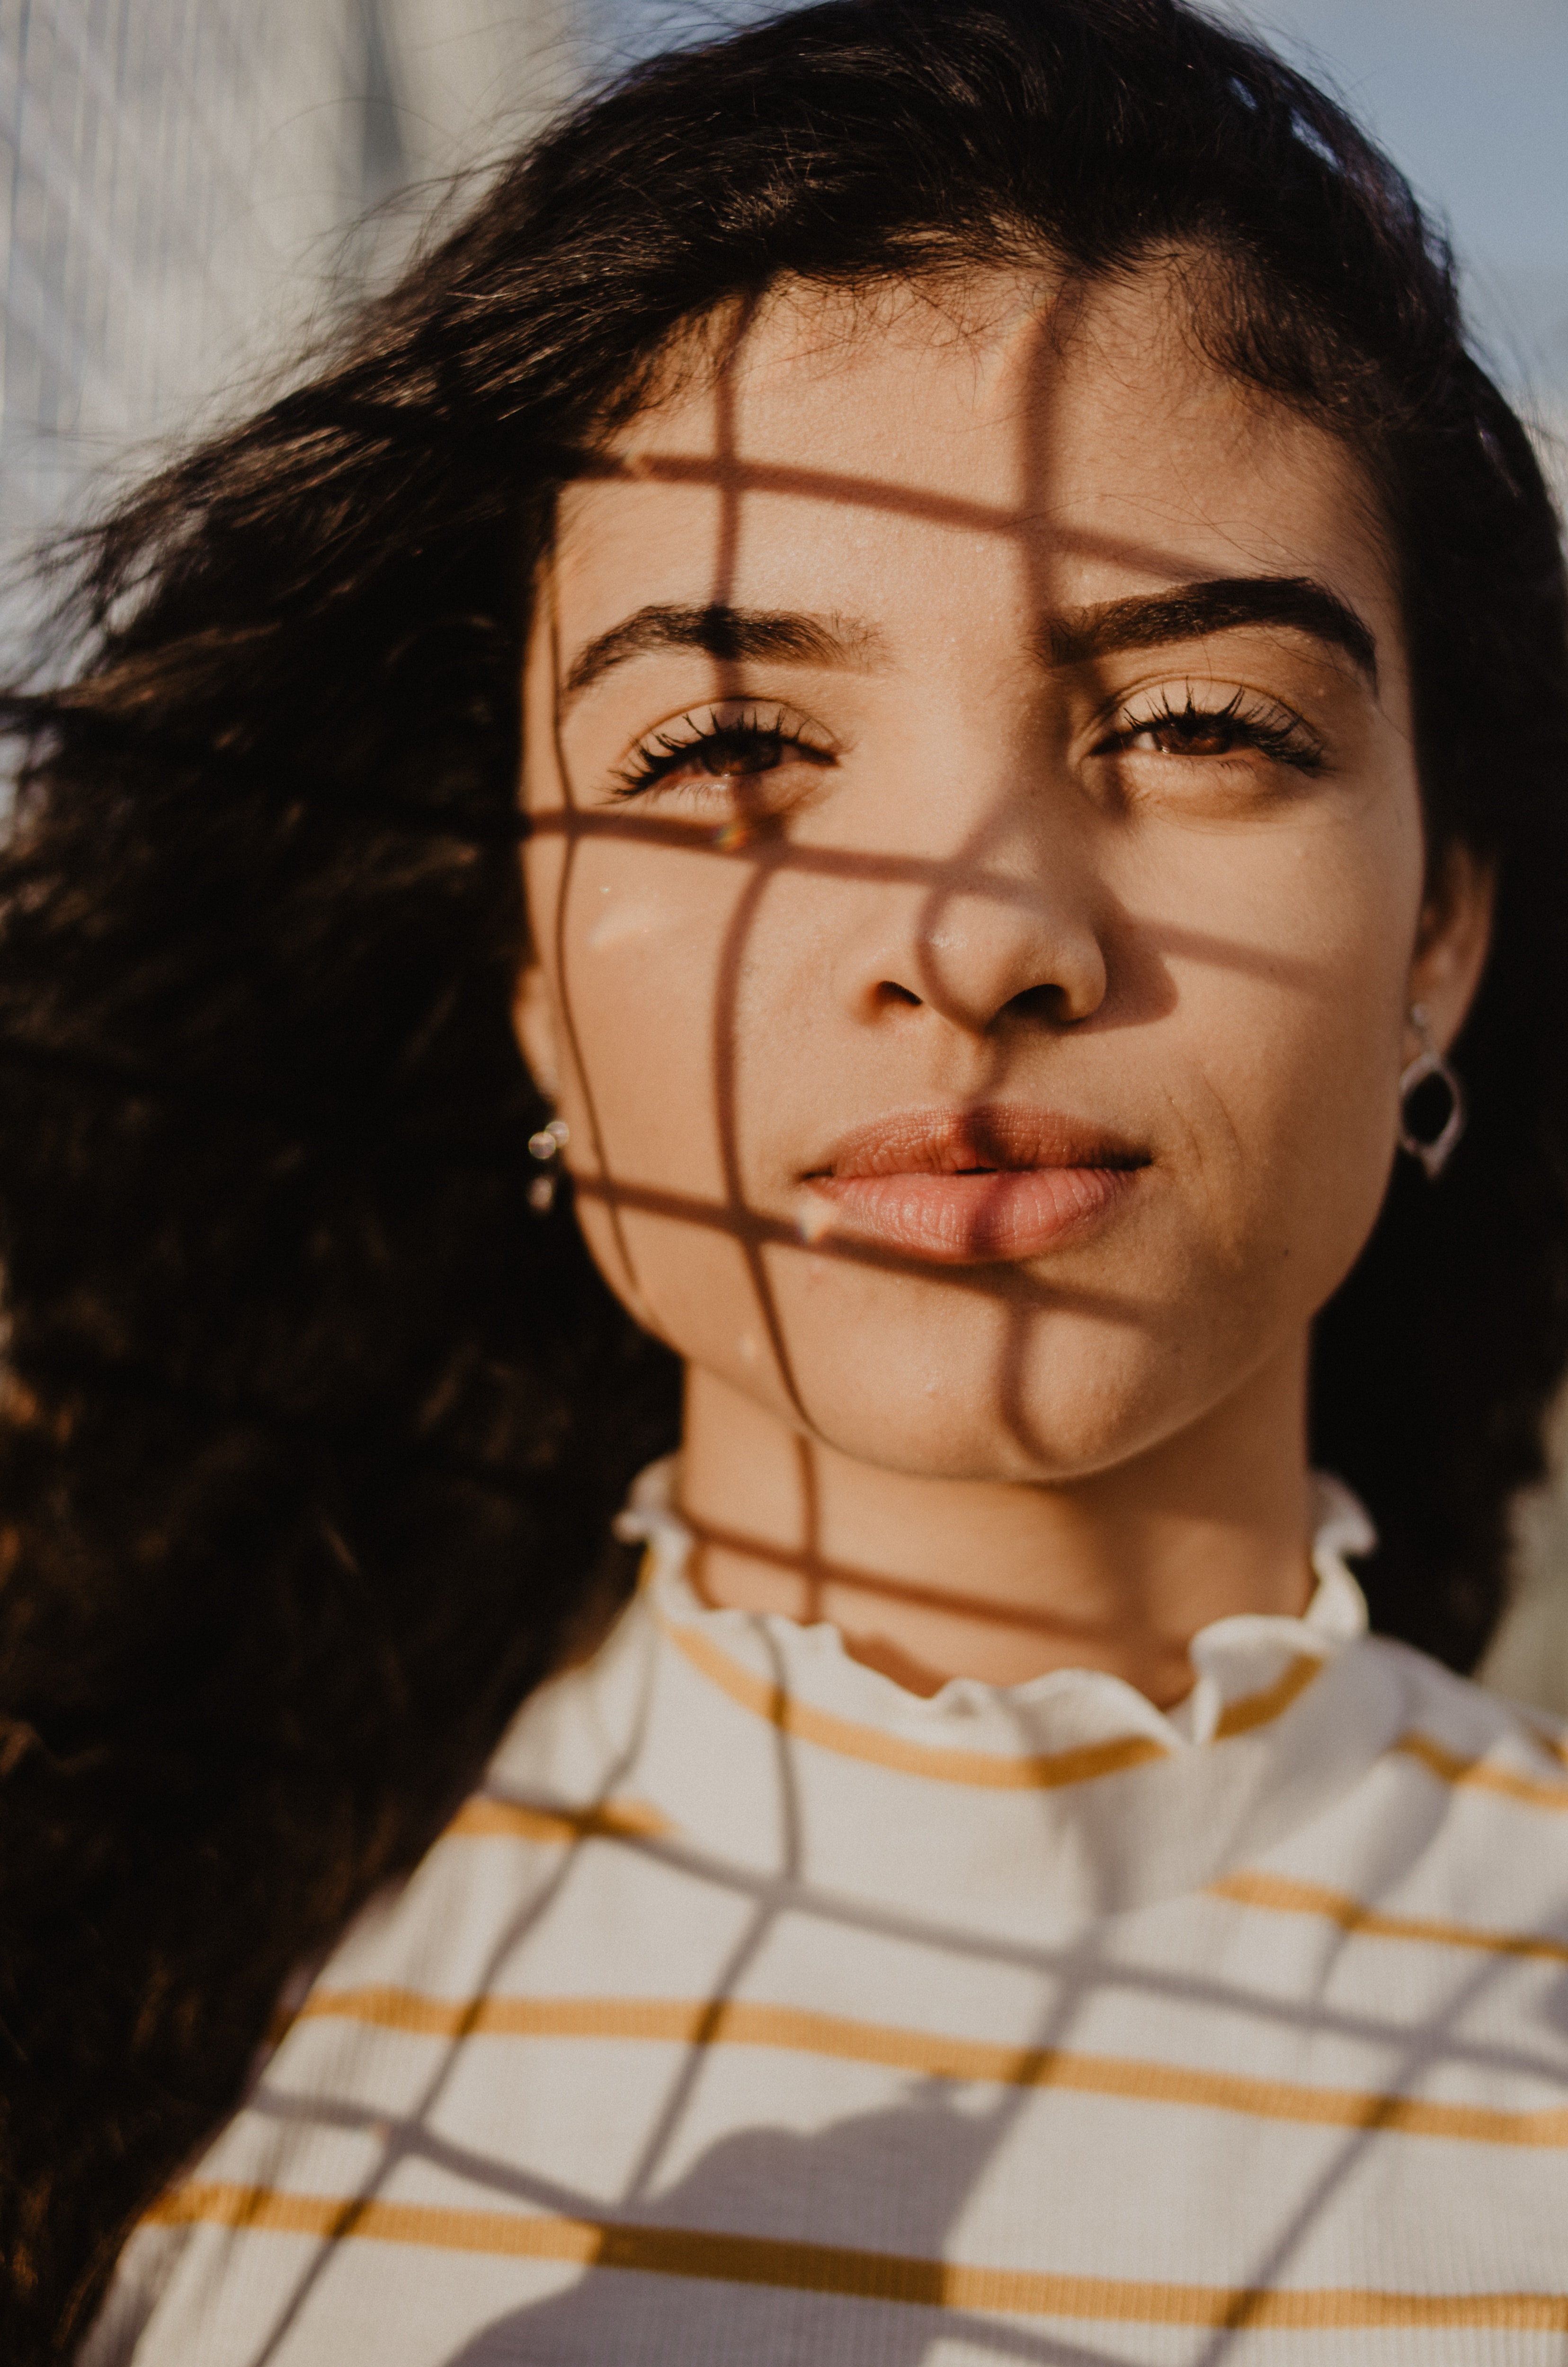
face, hair, forehead, chin, cheek, nose, head, eyebrow, lip, skin, eye, human, jaw, neck, portrait, black hair, mouth, photography, glasses, smile, ear, eyelash, art